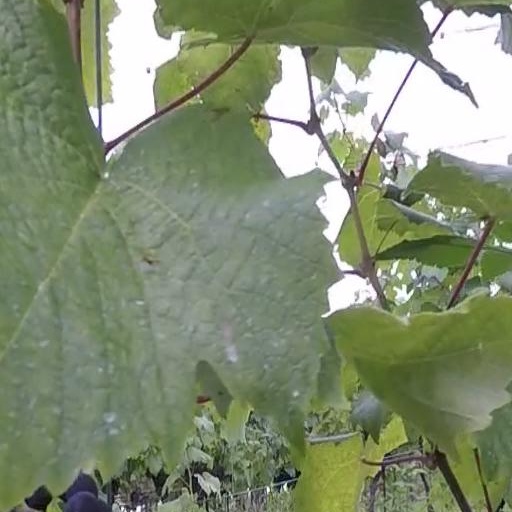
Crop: grape